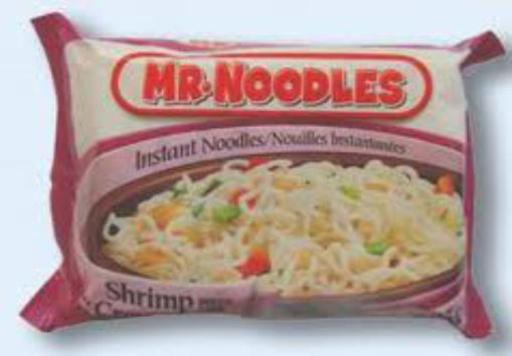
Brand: mr. noodles
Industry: Food